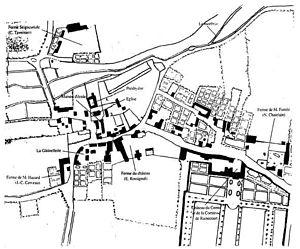
Joseph Bodin de Boismortier est un compositeur français né le 23 décembre 1689 à Thionville et mort à Roissy-en-Brie le 28 octobre 1755.